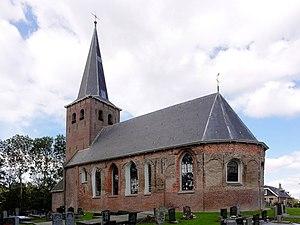
Hantum est un village de la commune néerlandaise de Noardeast-Fryslân, situé dans la province de Frise.